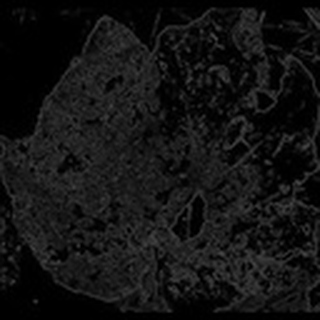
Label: cotton_powdery_mildew